Battle of Vyborg Bay (1790)

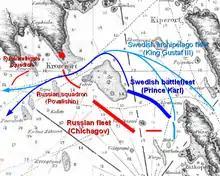
Battle of Vyborg Bay (1790)

On 21 June, Prince Nassau-Siegen attacked the Swedes at Björkö Sound with 89 ships. Then, at nightfall on 3 July (22 June OS), Gustav III ordered the breakout to commence from Krysserort at 10:00 on the following day.